Sharada Peeth

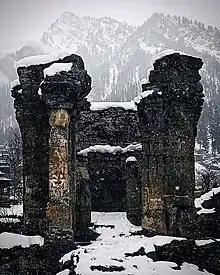
Sharada temple under snow

In the 14th century text "Madhaviya Shankara Vijayam", there is a test, unique to Sharada Peeth, known as the "Sarvajna Peetham", or Throne of Omniscience. These were four thrones, each representing an entrance of the temple corresponding to one of the points of the compass, which only a learned man from that direction could symbolically open. Adi Shankara, being from South India, took it upon himself to pass this challenge, because although the other doors had been opened, no one from the south of Kashmir had yet been successful. He was said to be welcomed by the common people, but challenged by the scholars of the region. As he approached the southern door, he was stopped by various learned men from the Nyaya school of philosophy, Buddhists, Svetambar Jains, and the followers of Jaimini. Engaging with them, he managed to persuade all of them of his proficiency in philosophy, and they stood aside to let him open the entrance. Finally, as he was about to ascend the throne, he heard the voice of the goddess Sharada challenging him. The voice said that omniscience was not enough if one was impure, and that Shankara, who lived in the palace of King Amaruka, could not be pure. Shankara replied that his body had never committed a sin, and the sins committed by another could not blemish him. The goddess Sharada accepted his explanation and permitted him to ascend.